Kiss Kiss...Bang Bang

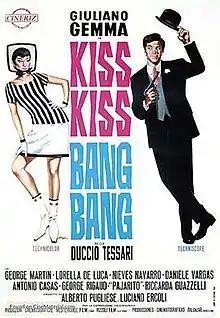
Theatrical release poster

Kiss Kiss... Bang Bang is a 1966 Eurospy comedy film directed by Duccio Tessari and starring Giuliano Gemma, Nieves Navarro, George Martin, and Daniele Vargas.